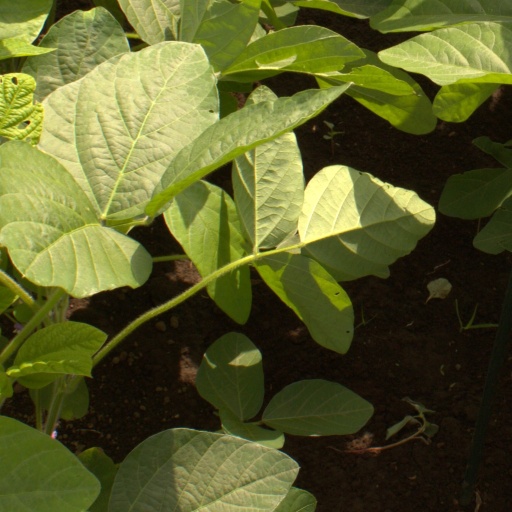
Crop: soybean